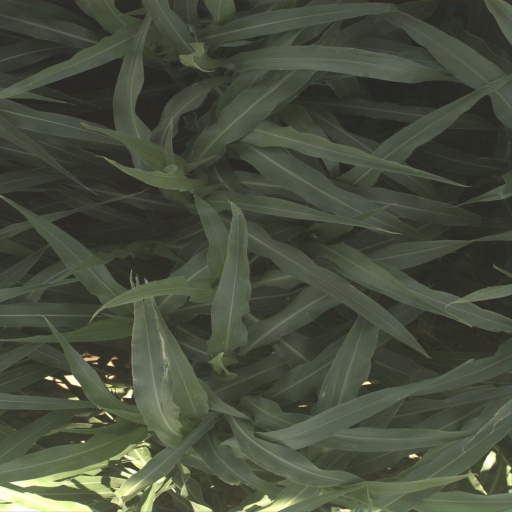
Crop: sorghum